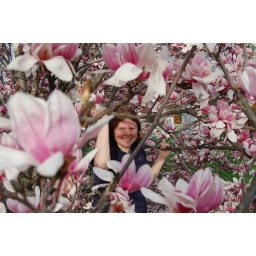
Me in the flower tree